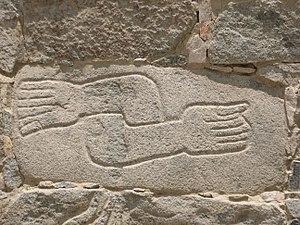
Cet article recense les sites concernés par l'observatoire mondial des monuments en 2014.
Le Complexe archéologique de Cerro Sechín, aussi appelé Sechín ou Sechín de las Estelas, est situé dans la province de Casma du département d'Áncash au Pérou, à 365 km au nord de la capitale Lima.